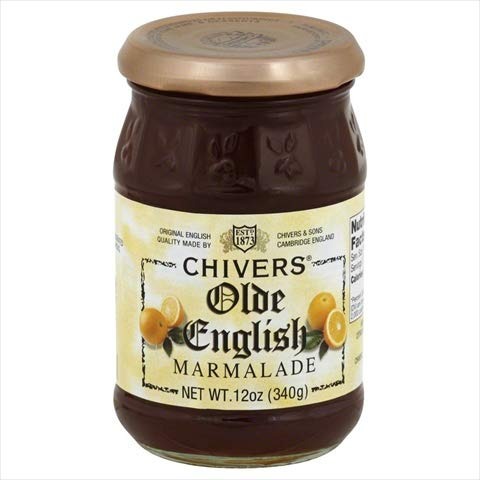
Item Name: CHIVERS PRESERVE MARMALADE OLDENG-12 OZ -Pack of 6
Bullet Point 1: Capacity - 12 oz.
Bullet Point 2: Case of 6.
Bullet Point 3: Great Gift Idea.
Bullet Point 4: Satisfaction Ensured.
Bullet Point 5: Case of 6.
Product Description: Chivers olde english marmalade is a fine cut orange marmalade that is delicious. It is made in cambridge and has a wonderful tangy flavor. It is the perfect spread on buttered toast. If youre looking for some delightful orange marmalade chivers olde english marmalade is the perfect option for you. It contains no artificial colors preservatives or flavorings.Features. Capacity - 12 oz.. Case of 6.
Value: 6.0
Unit: Count

Price: 48.65